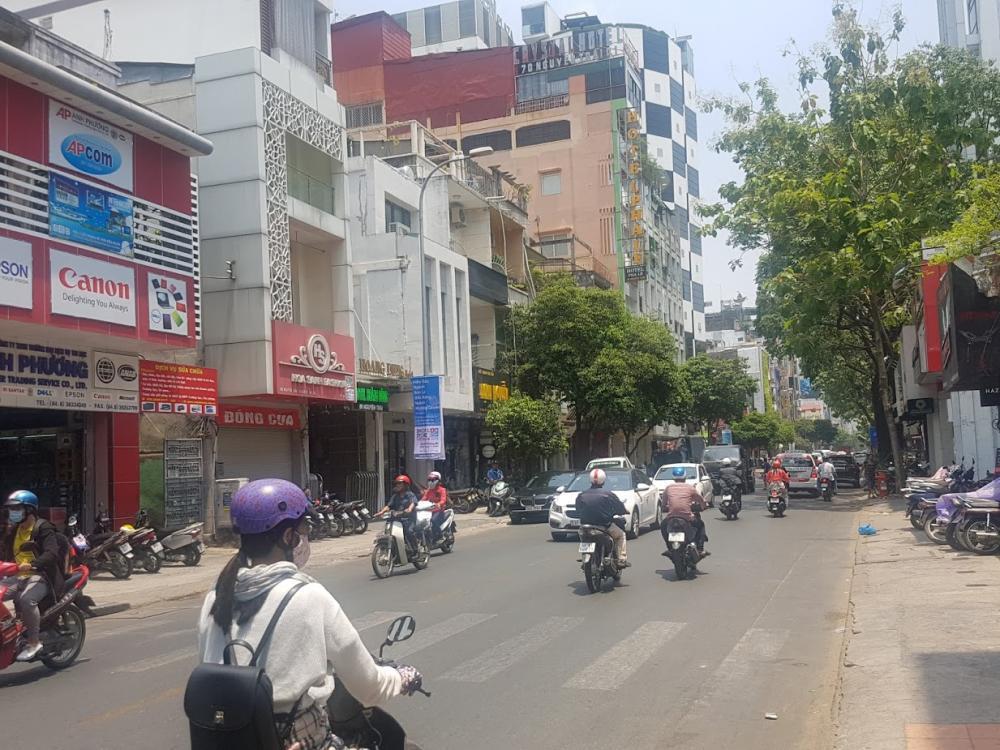
có nhiều phương tiện giao thông đang di chuyển ở trên đường